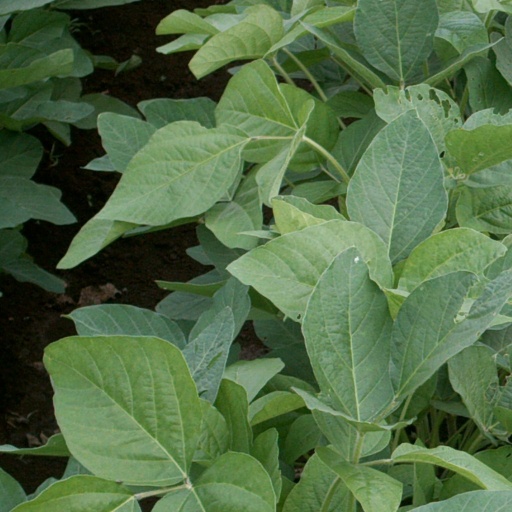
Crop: soybean